Hang in there, Baby

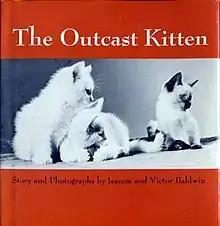
"The Outcast Kitten", by Jeanne and Victor Baldwin, featuring "Sassy" the kitten.

The poster struck a chord with 1970s North Americans, and it became one of the best-selling posters of the era. Baldwin received letters from people telling him the poster had helped them through difficult life events including recovery from surgery. Baldwin himself said "[the kitten] gave solace and strength to people everywhere, in all sorts of trouble, including myself". By 1973, Baldwin had sold 350,000 copies at $2.00 each. He lived for a time solely on the income from the posters, taking a break from his studio work, something he admitted he would rather be doing than selling posters.